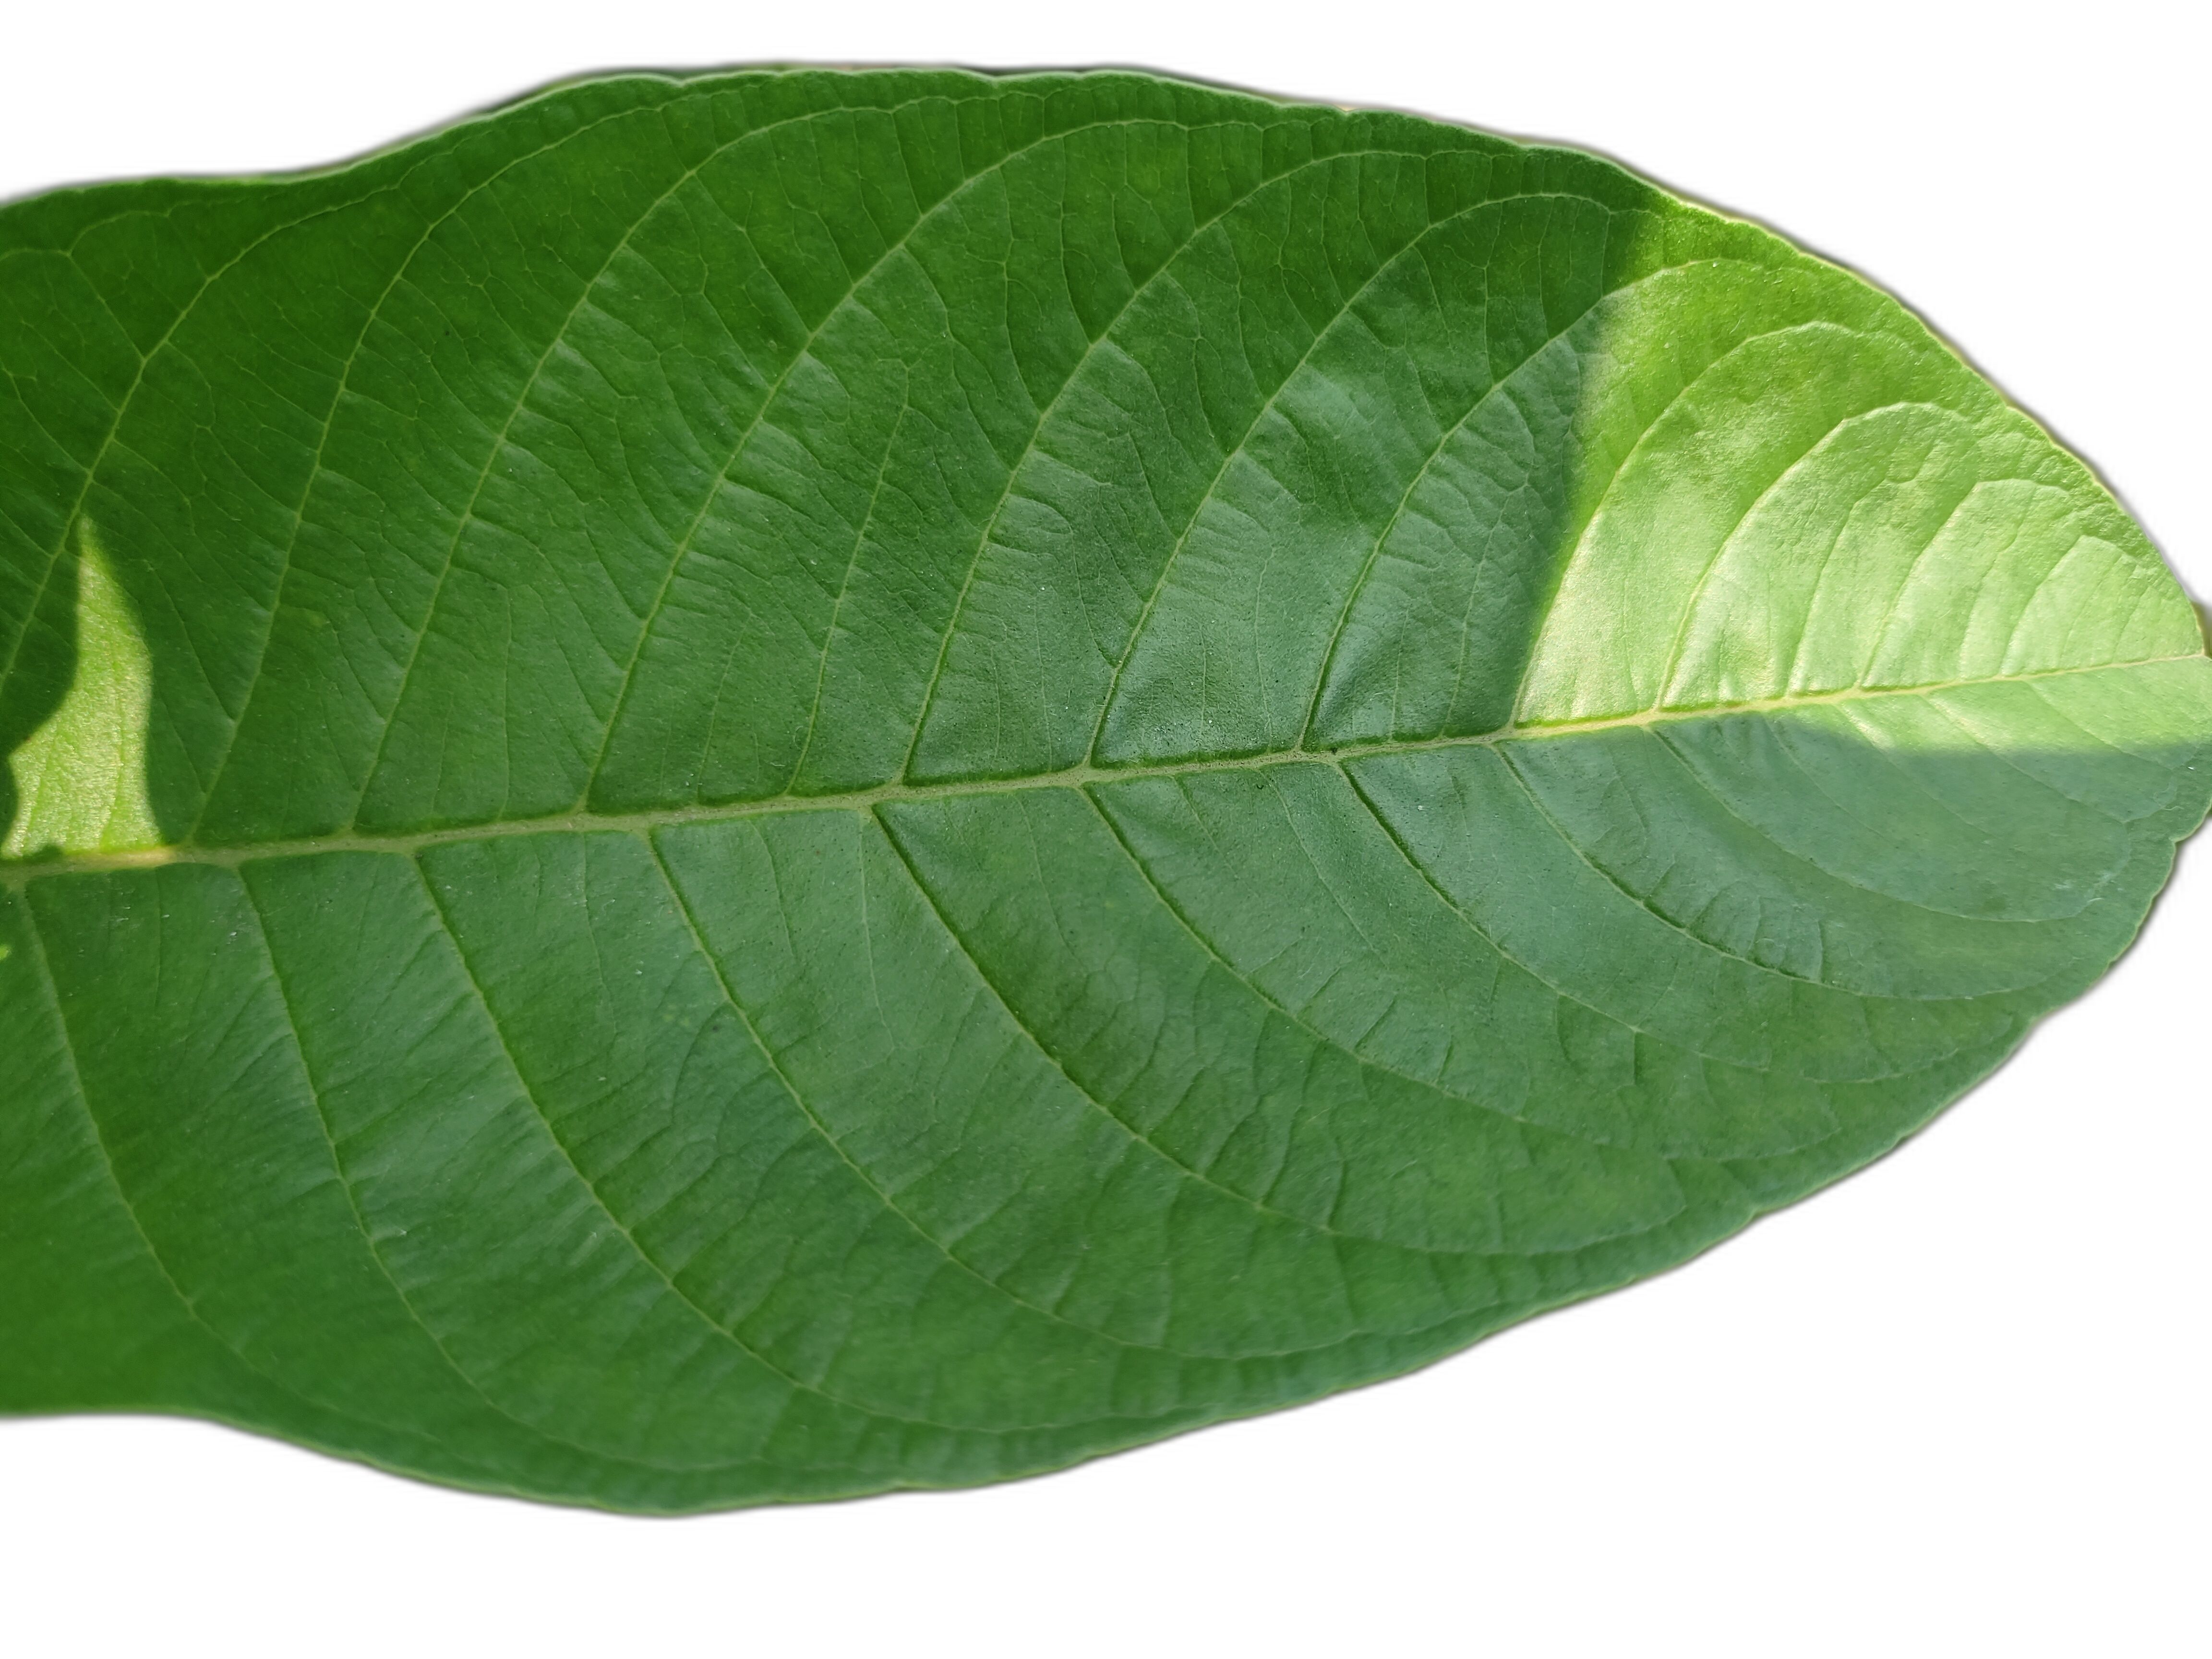
Plant part: leaf
Disease: Healthy